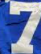
Number: 7